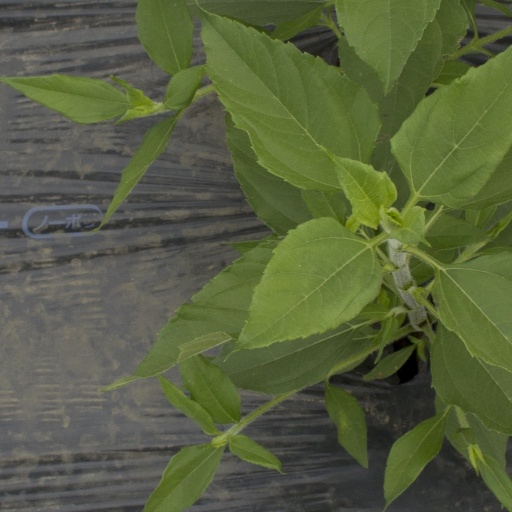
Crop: Jerusalem artichoke